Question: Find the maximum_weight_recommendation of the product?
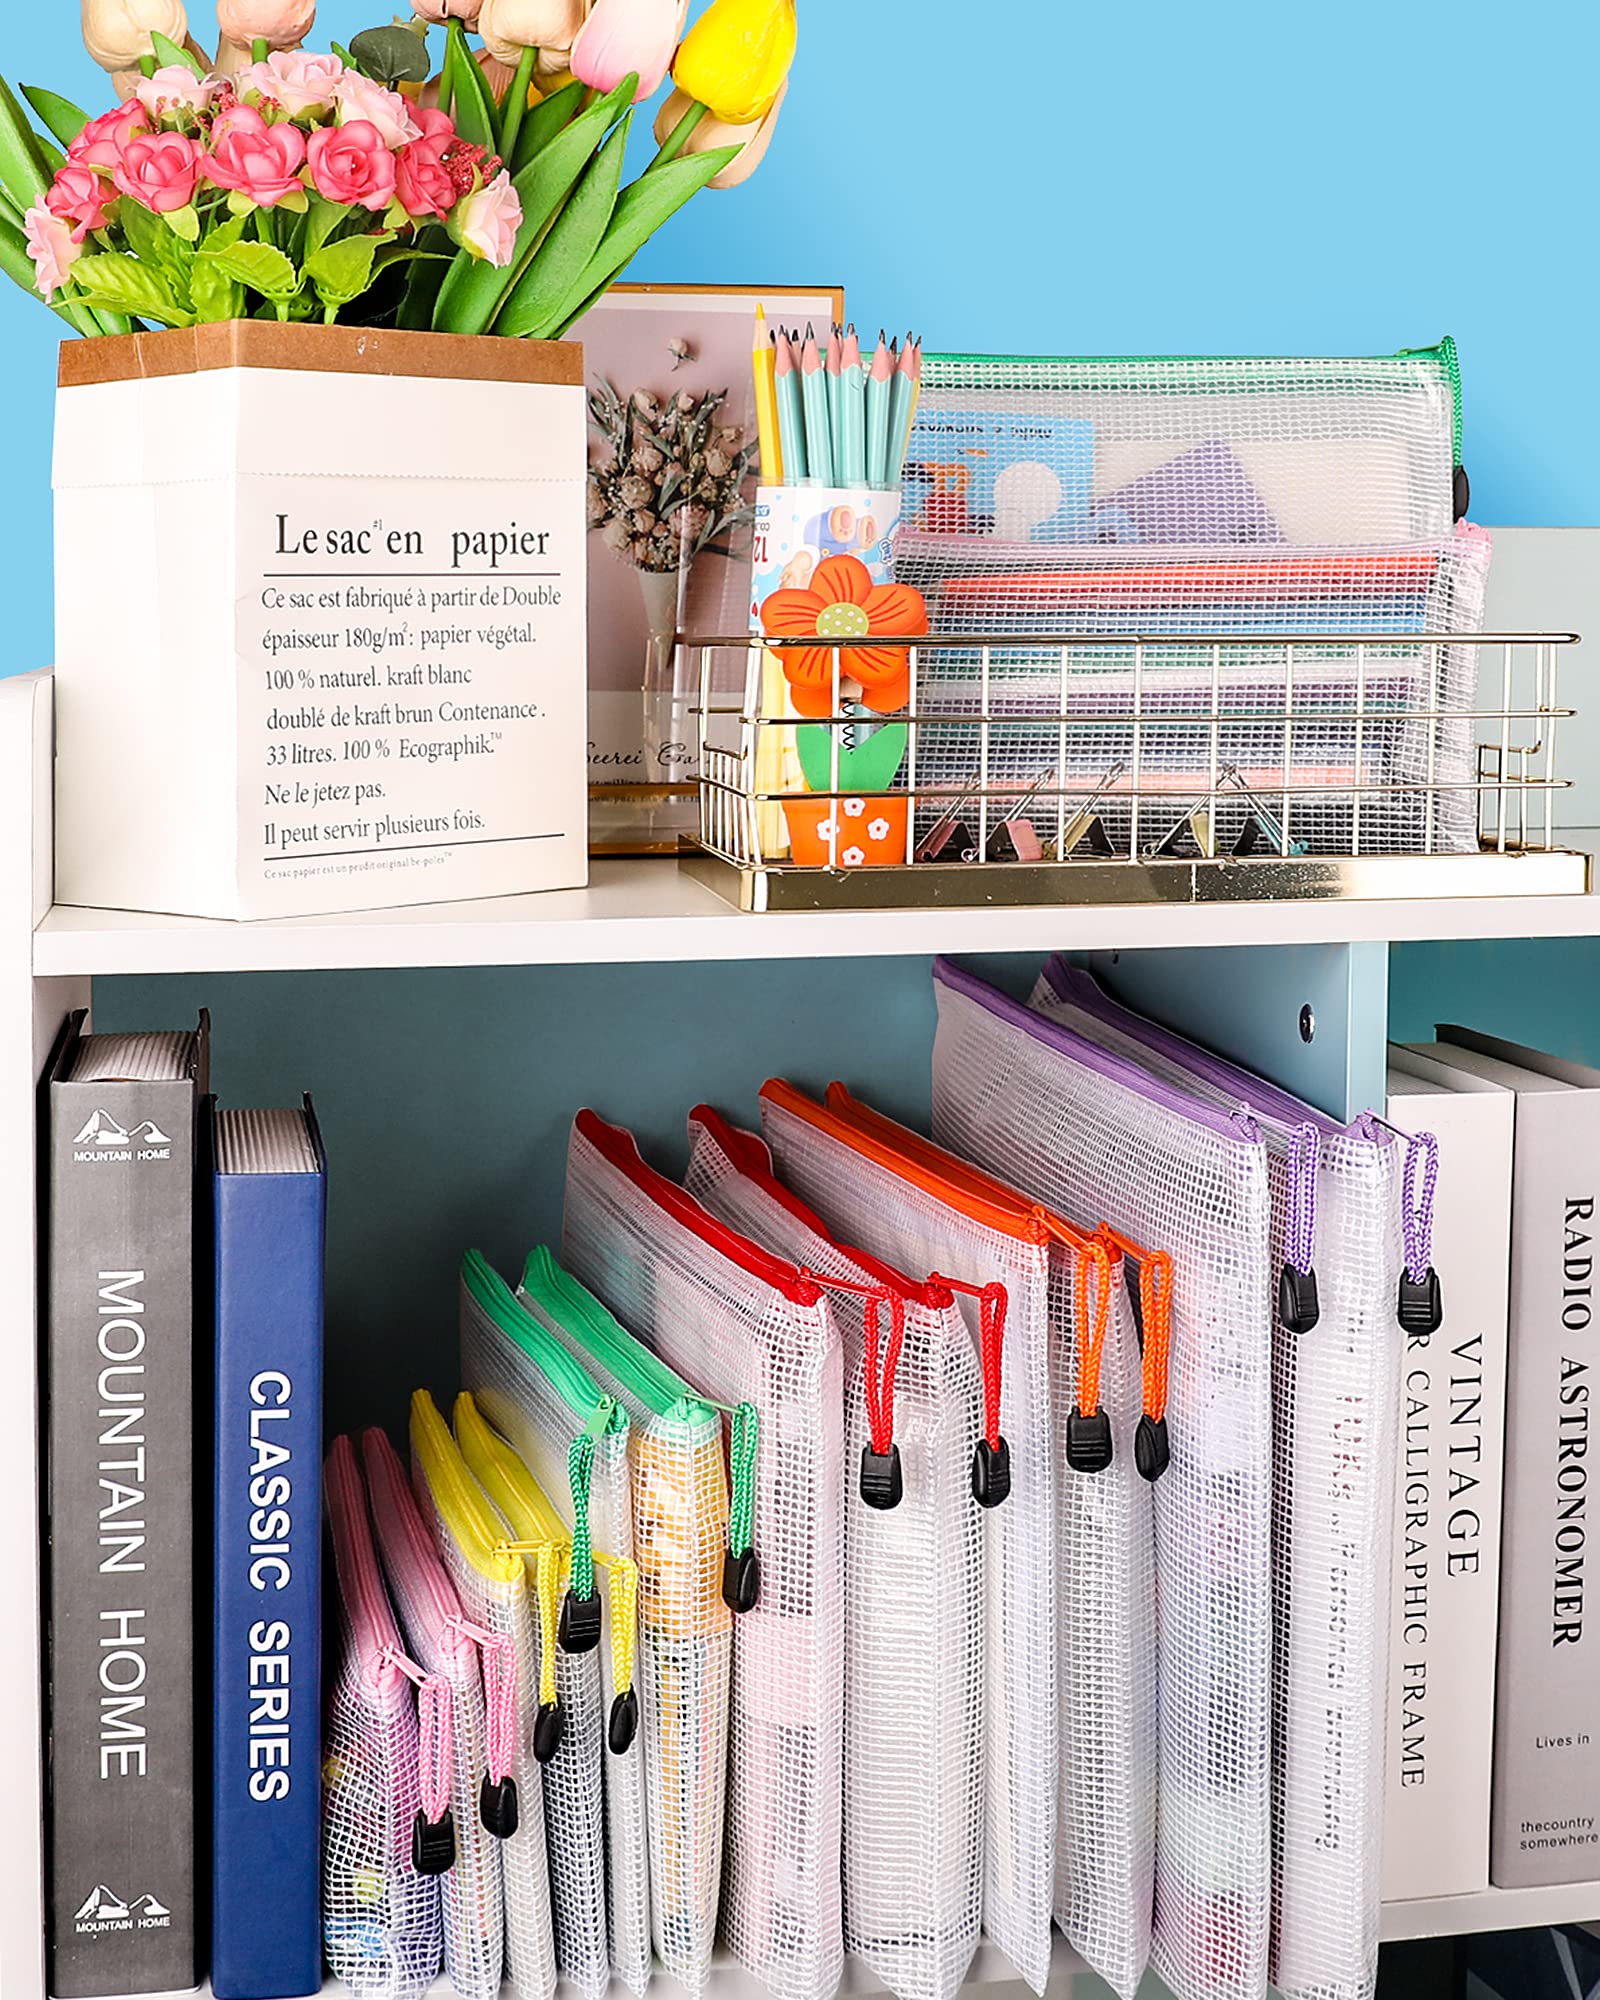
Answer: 180.0 gram